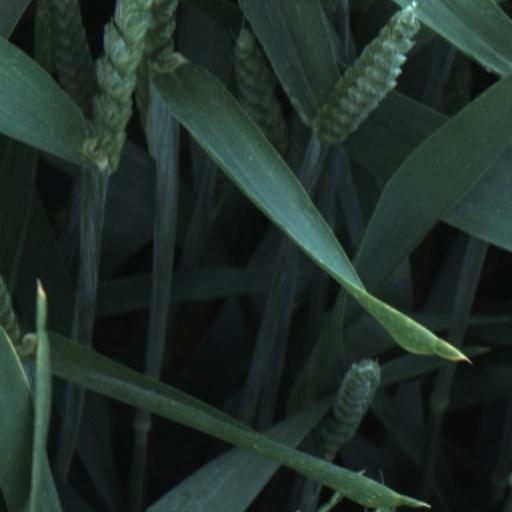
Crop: wheat